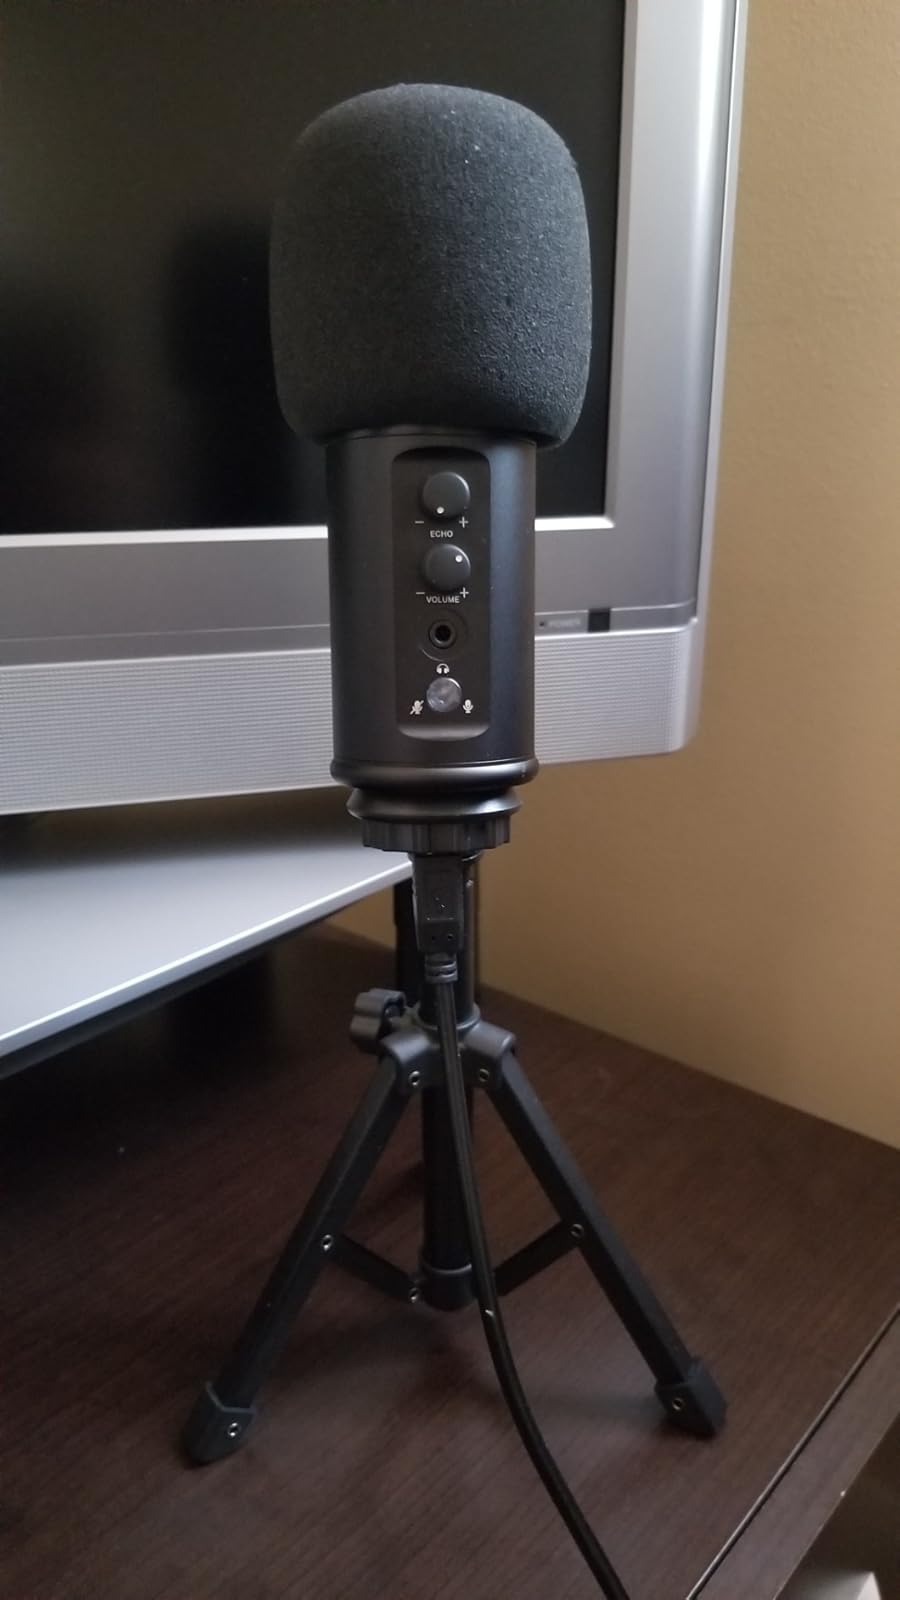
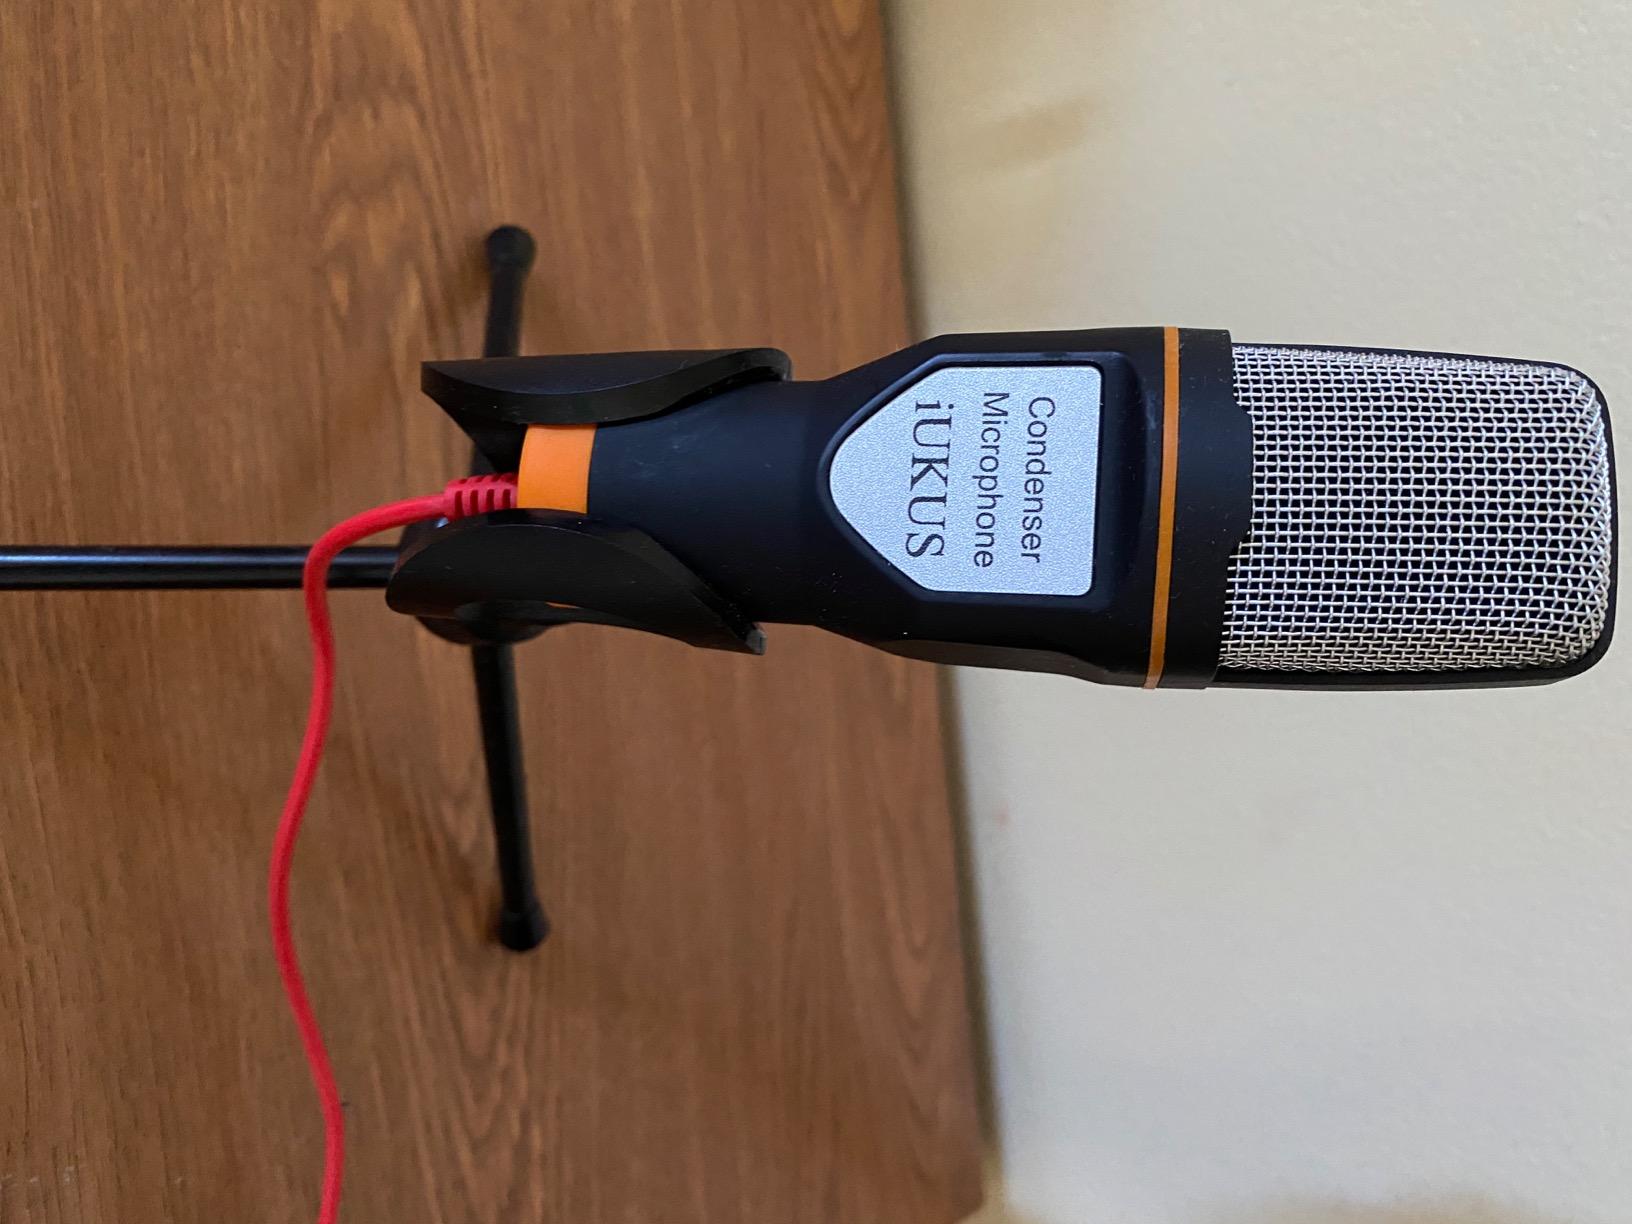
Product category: microphone
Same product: no